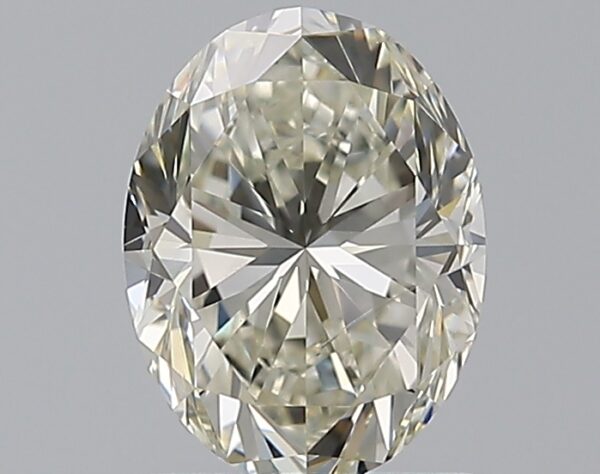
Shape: oval
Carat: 1.2
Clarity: SI2
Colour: K
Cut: GD
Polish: EX
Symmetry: EX
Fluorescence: N
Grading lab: GIA
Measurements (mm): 7.42 x 5.6 x 4.11